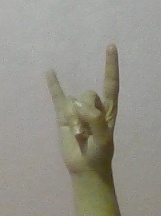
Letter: la